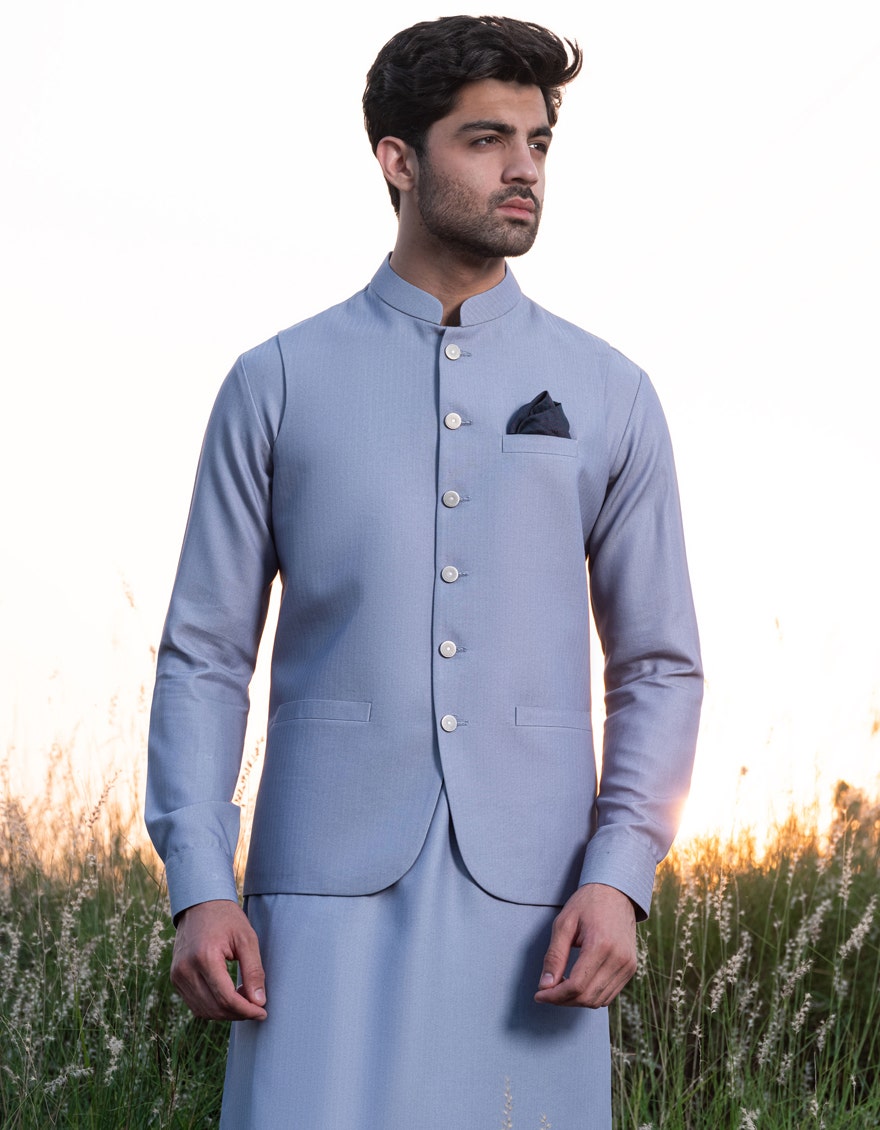
blue khan traditional jacket